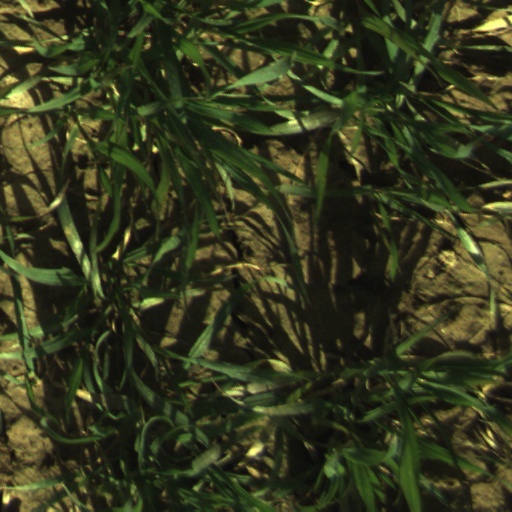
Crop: wheat